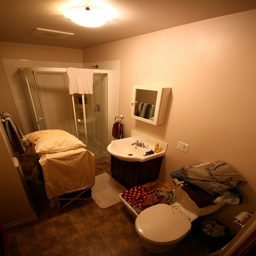
An overhead view of a simple bathroom with shower stall, sink, and toilet.
A bathroom with a shower, sink and toilet.
A bathroom has a shower, cabinet, sink, and toilet.
A bathroom contains a shower, toilet and a sink.
A very nice looking small rest room with a shower.